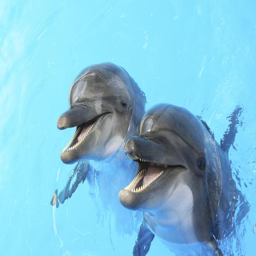
a dolphin consumes food equivalent to - third of its weight every day .